Artur Wuorimaa

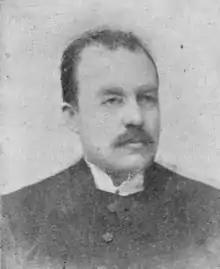
A. O. Wuorimaa

Artur Oliver Wuorimaa (1 August 1854, Dragsfjärd - 9 November 1921; surname until 1906 "Blomberg") was a Finnish Lutheran clergyman and politician. He was a member of the Diet of Finland in 1897 and of the Parliament of Finland from 1907 to 1910 and from 1911 to 1913, representing the Finnish Party and again from 1917 to 1921, representing the Agrarian League.